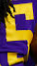
Number: 5